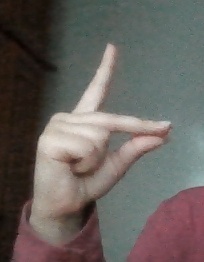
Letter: ta